Colin Stetson

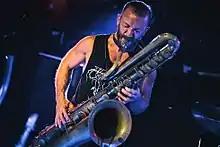
Colin Stetson with Ex Eye @ Strange Matter, 2017

His first solo album, "New History Warfare, Vol. 1", was released in 2008. His second and third albums, " and ," were released by Constellation Records in early 2011. On June 16, the album was named as a longlisted nominee for the 2011 Polaris Music Prize, and shortlisted on July 6.